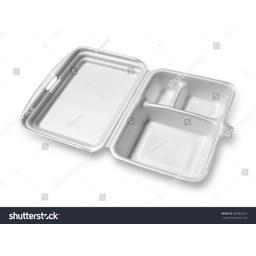
Label: paper